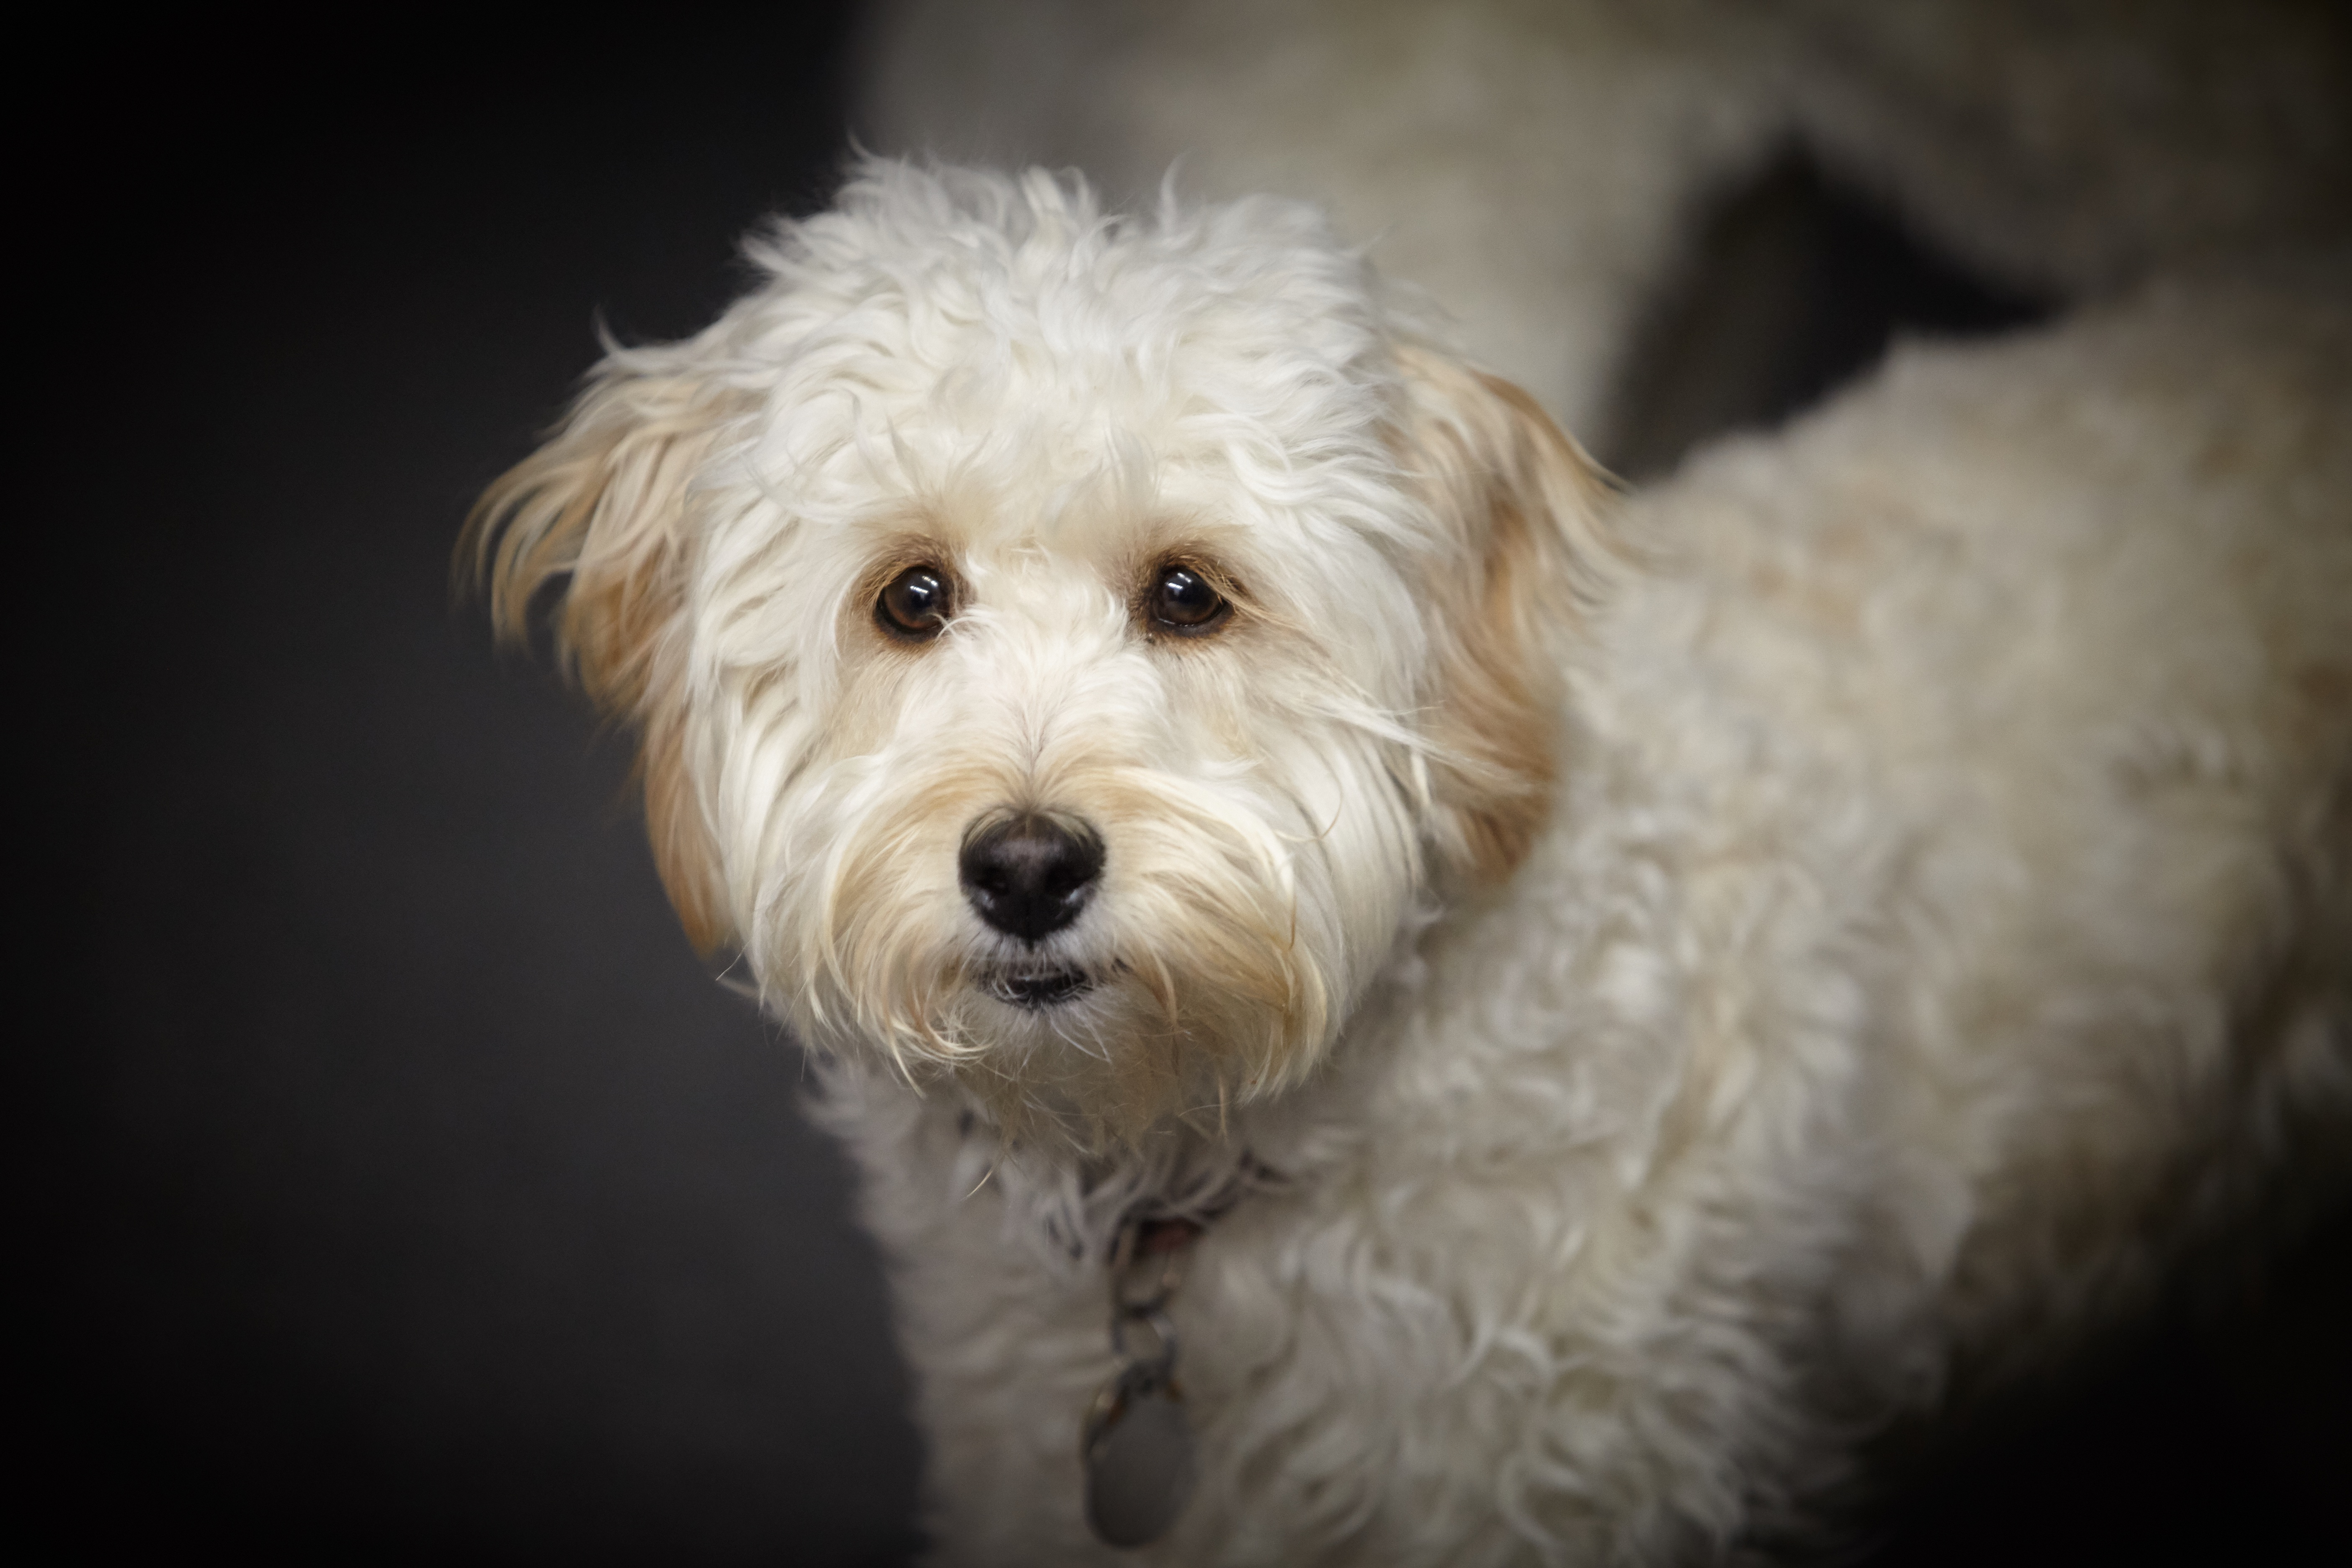
puppy, dog, cute, pet, mammal, face, vertebrate, dog breed, terrier, maltese, bichon, labradoodle, bichon frise, white dog, irish soft coated wheaten terrier, bolognese, coton de tulear, havanese, dog like mammal, carnivoran, west highland white terrier, schnoodle, dandie dinmont terrier, glen of imaal terrier, dog crossbreeds, morkie, bolonka, poodle crossbreed